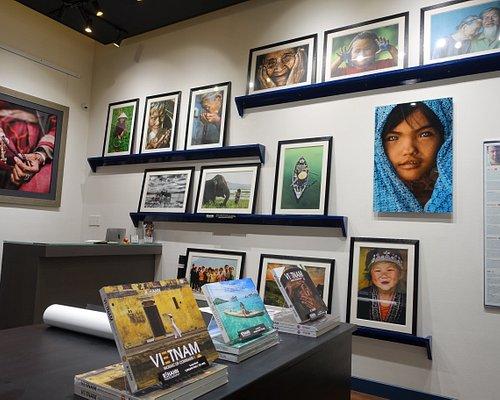
có nhiều bức tranh xuất hiện ở trong căn phòng trưng bày